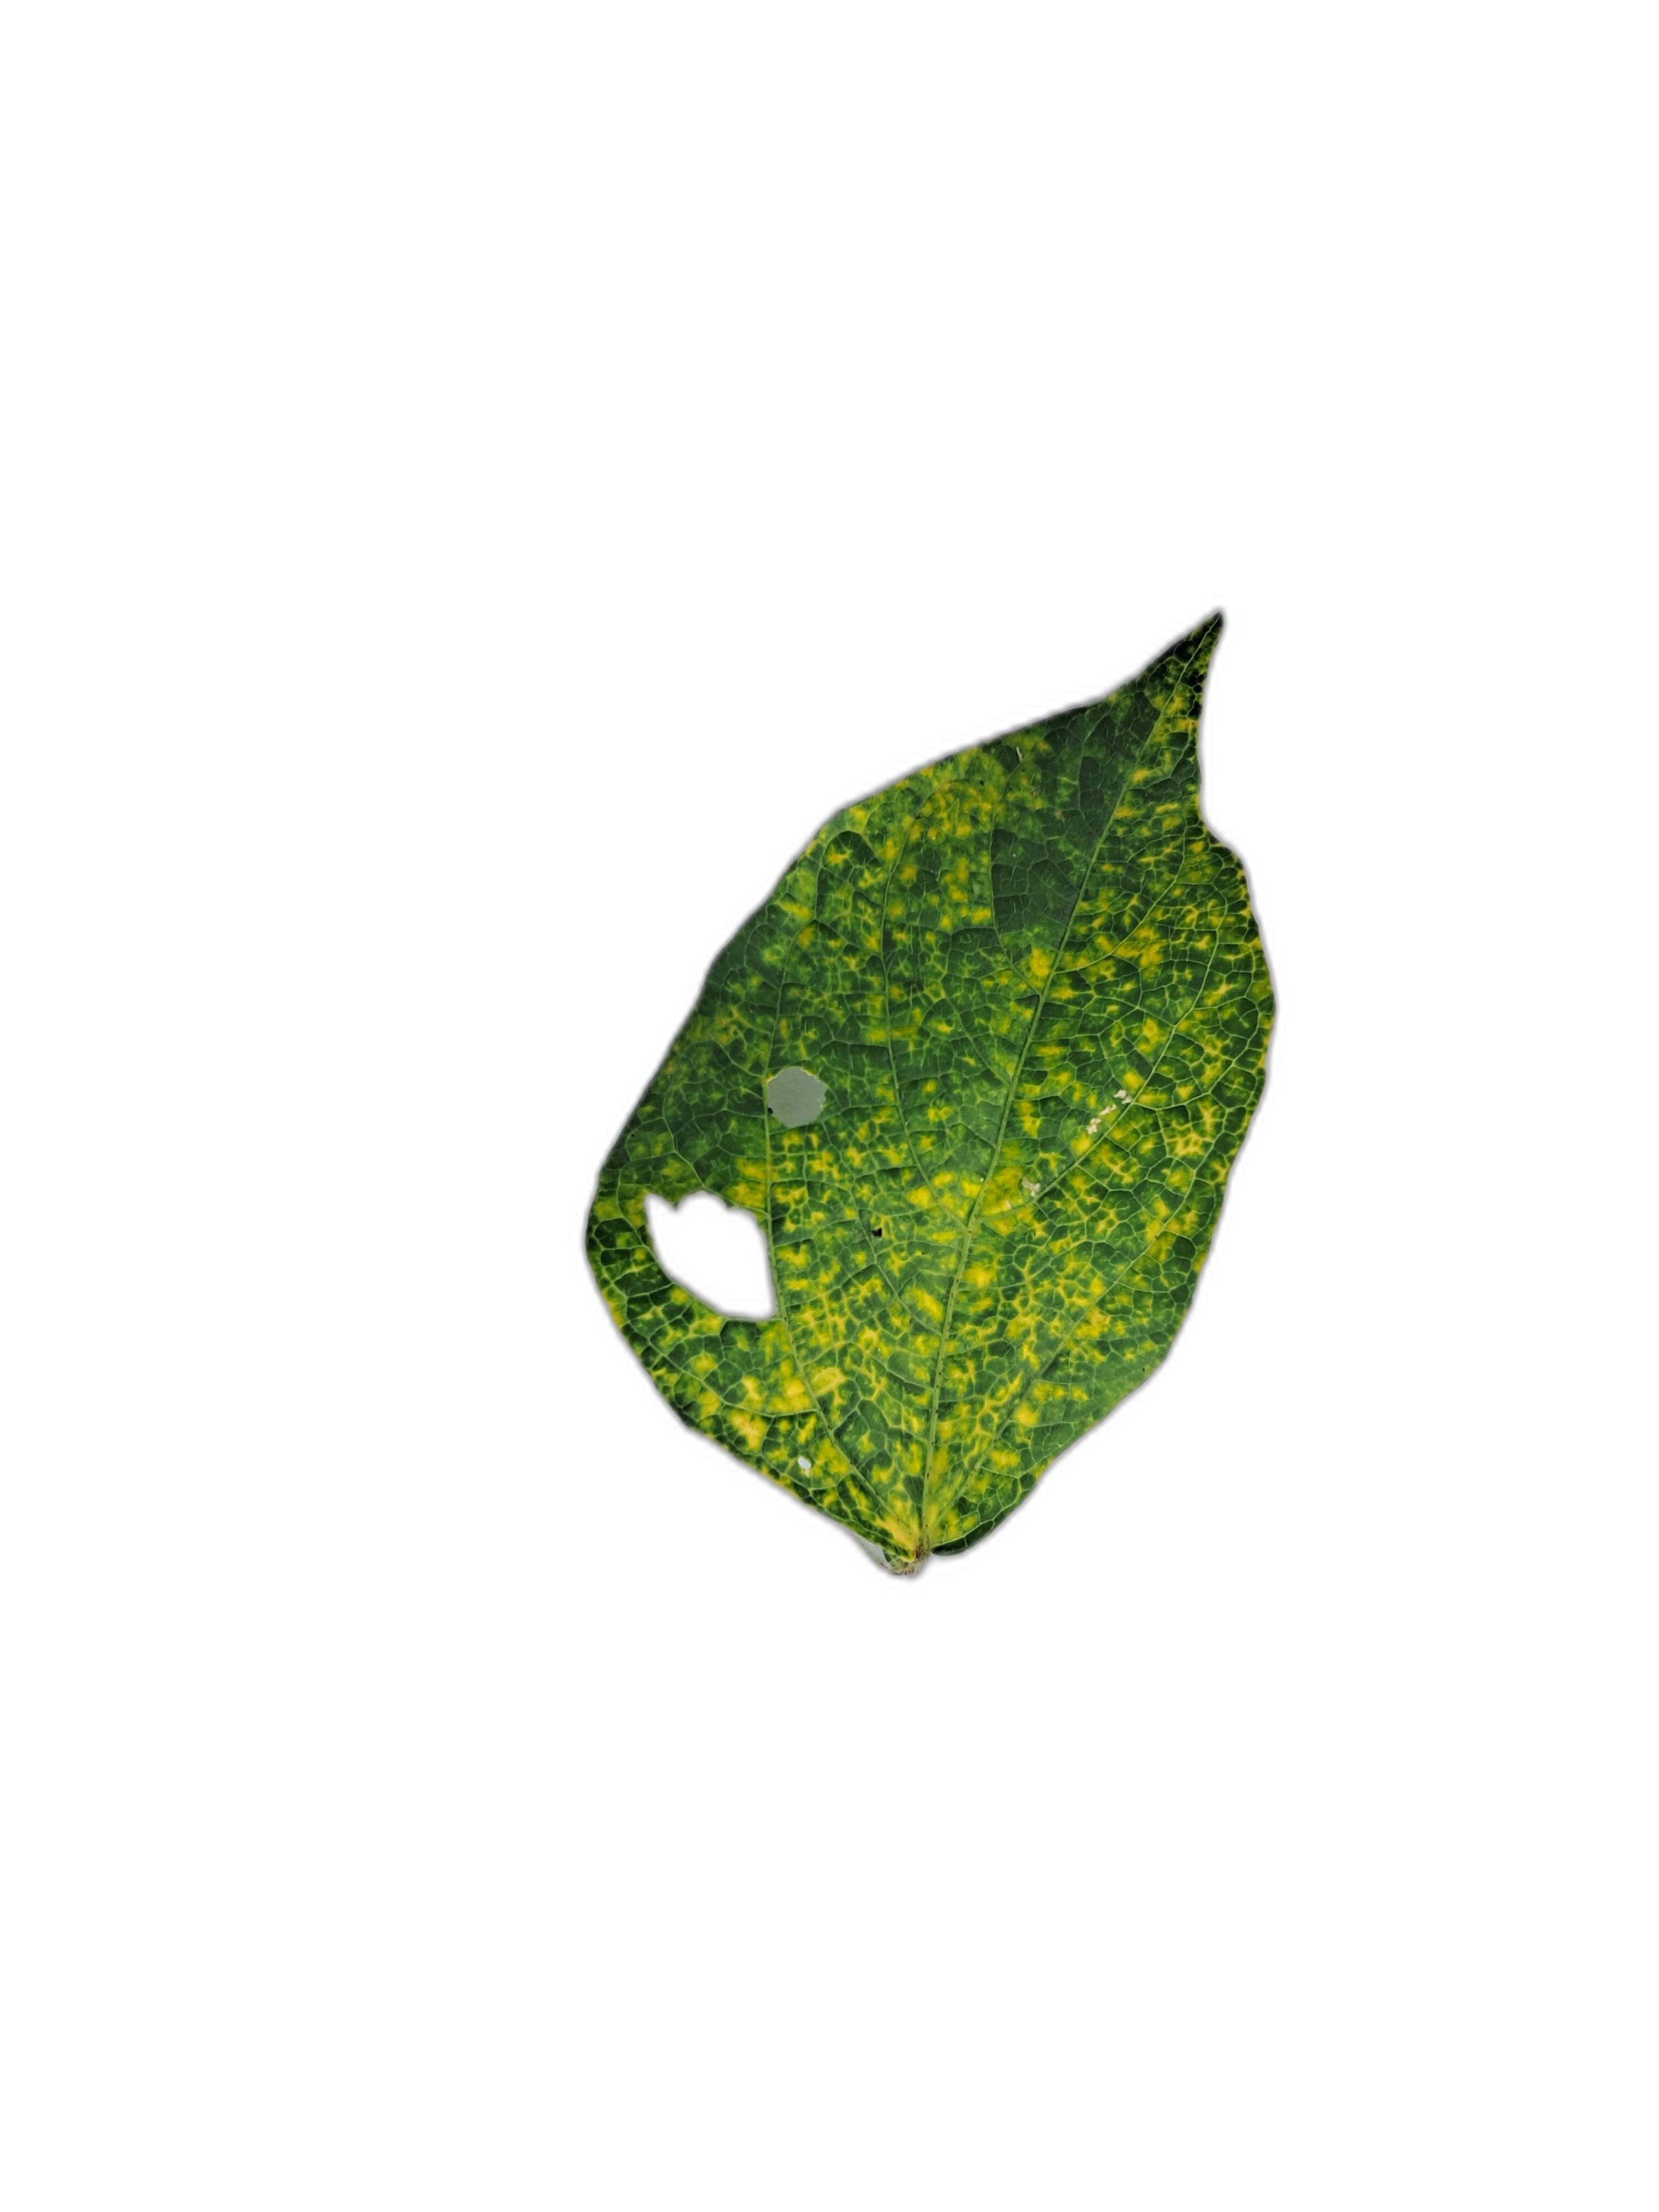
Label: Yellow Mosaic